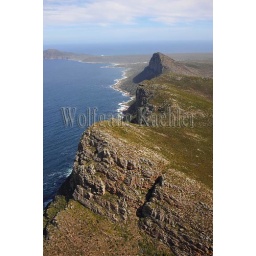
South africa, near cape town, table mountain national park, cape of good hope area, coast